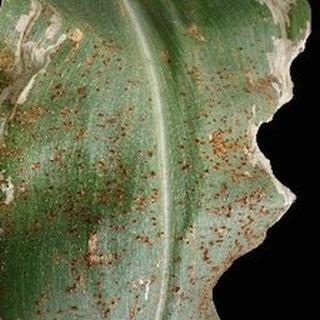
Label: corn_common_rust